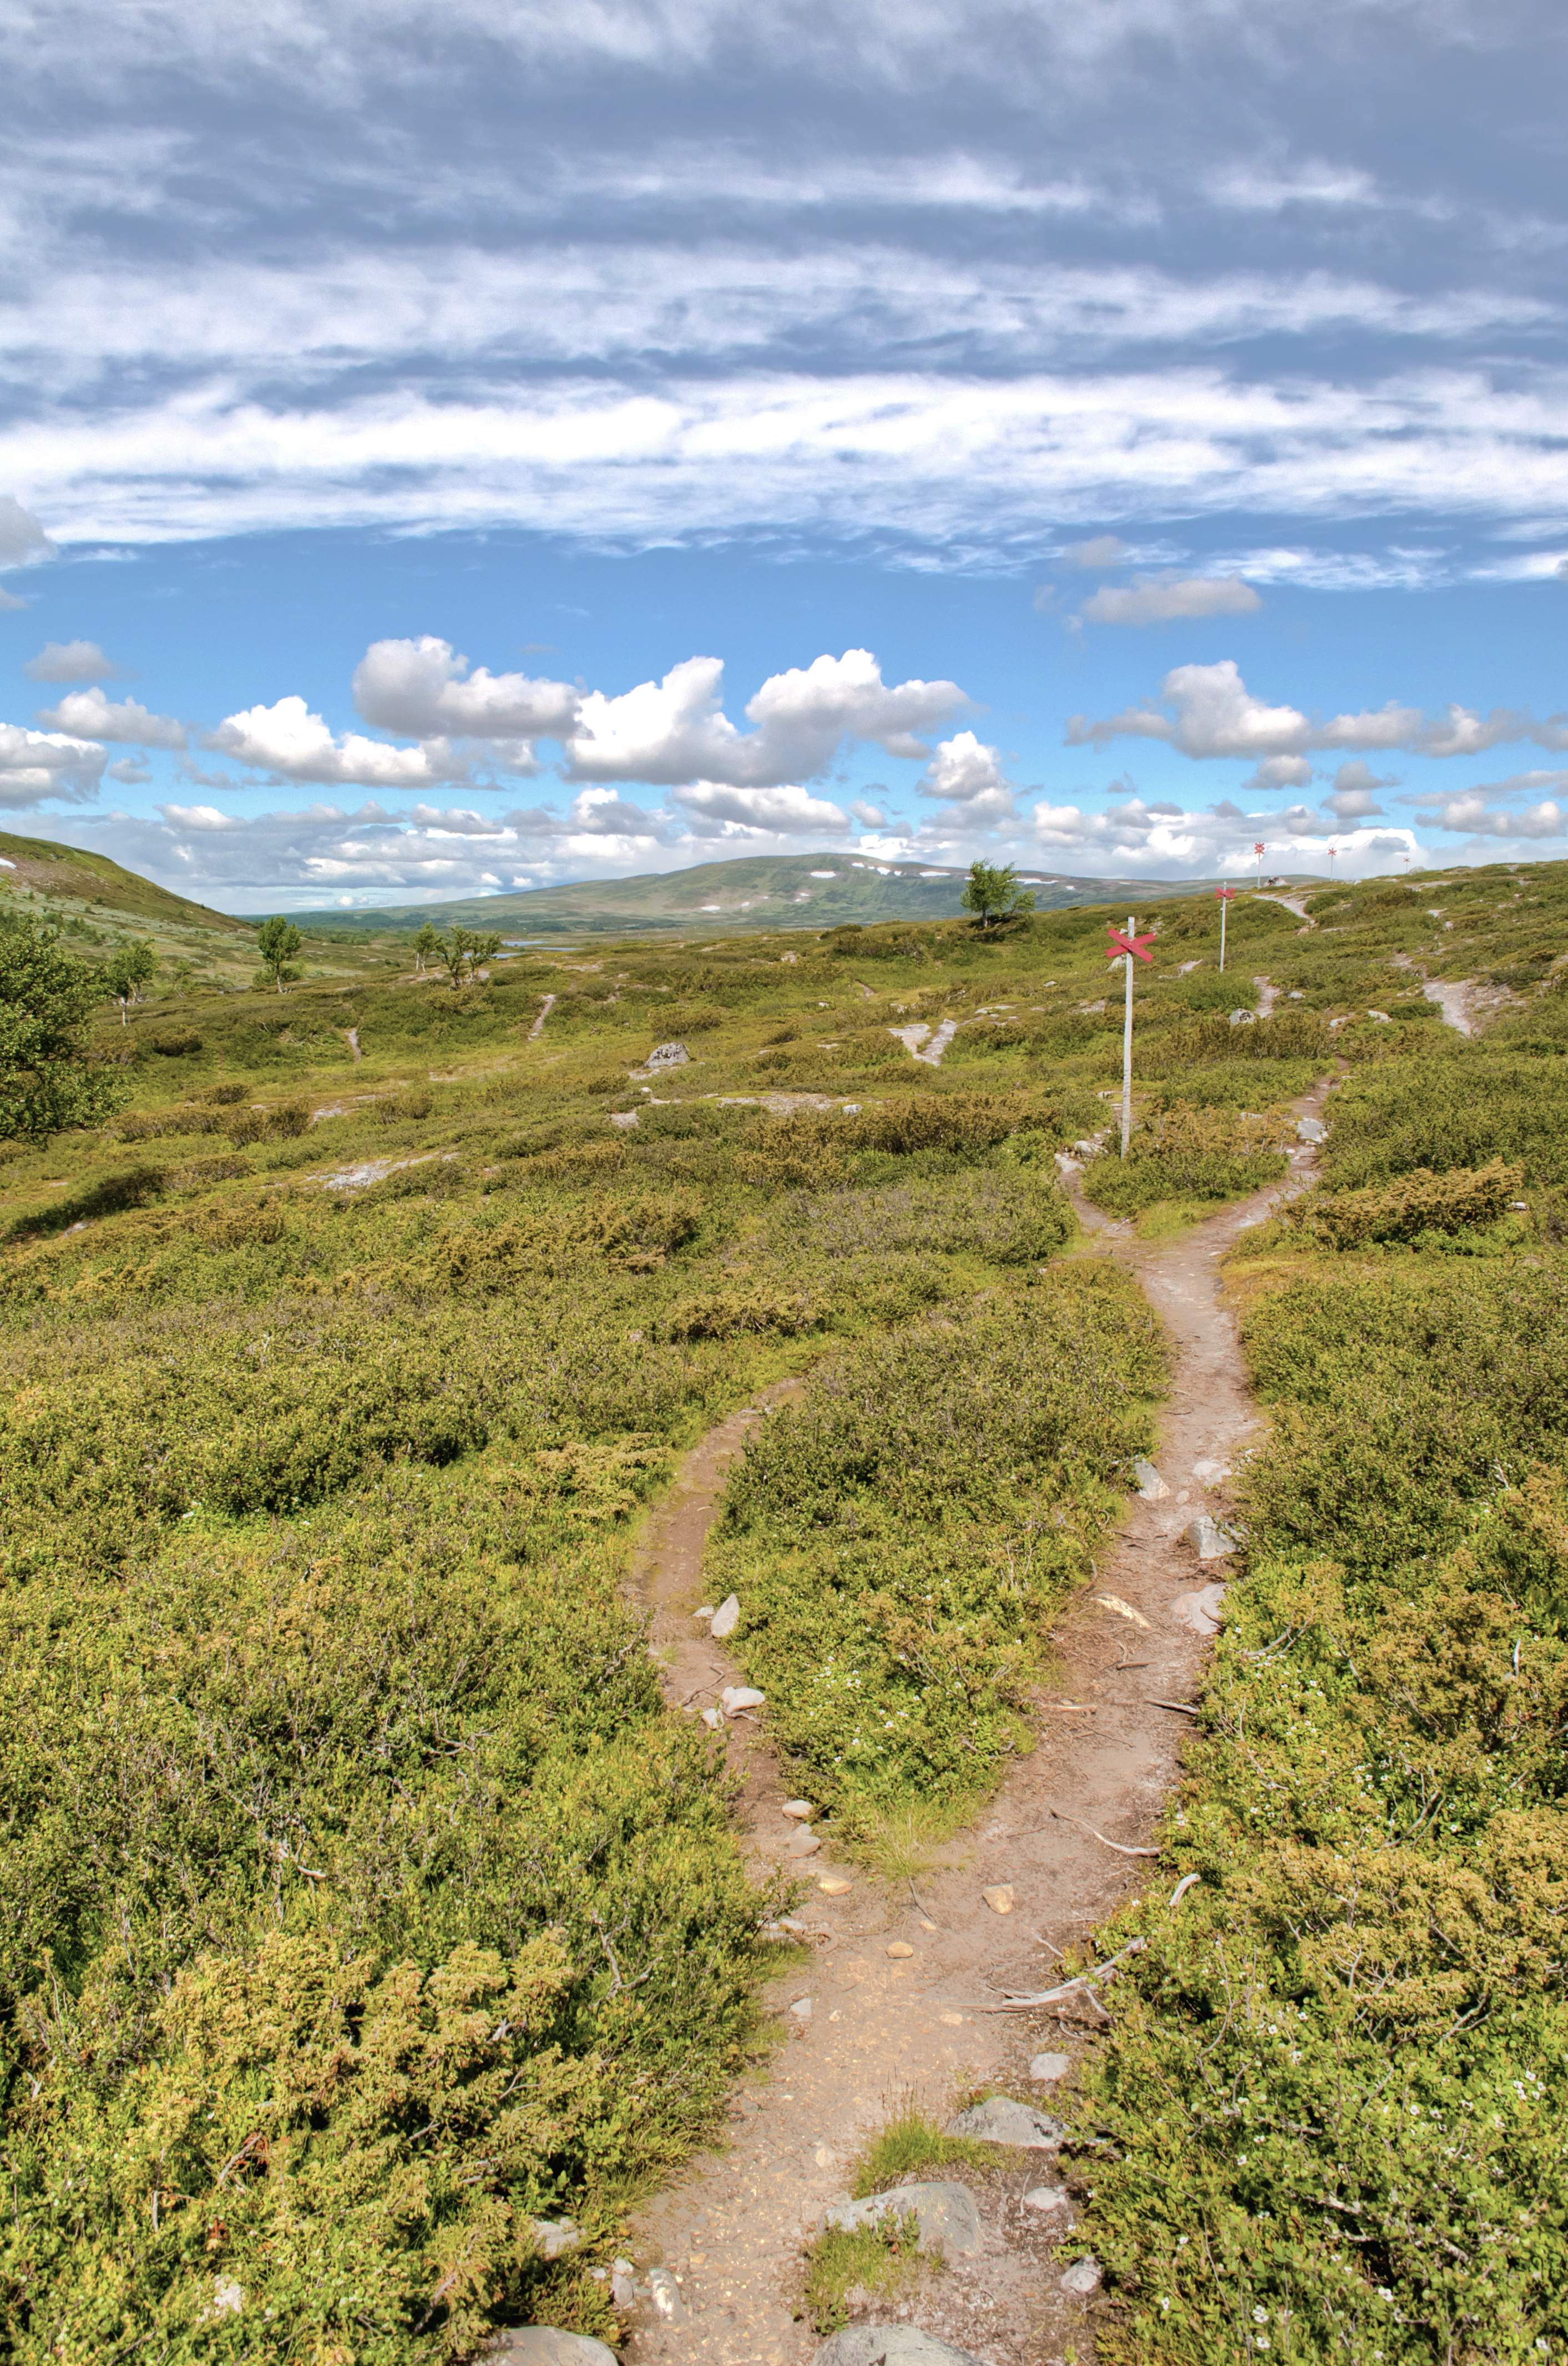
landscape, coast, grass, wilderness, mountain, cloud, trail, field, meadow, prairie, hill, valley, mountain range, terrain, ridge, plain, grassland, wetland, plateau, fell, habitat, ecosystem, steppe, rural area, landform, natural environment, geographical feature, mountainous landforms